Gaijin: Roads to Freedom

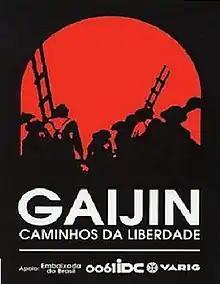

Gaijin: Roads to Freedom (Portuguese: Gaijin – Caminhos da Liberdade), also known as Gaijin, a Brazilian Odyssey, is a 1980 Brazilian drama film, the debut film of director Tizuka Yamasaki.